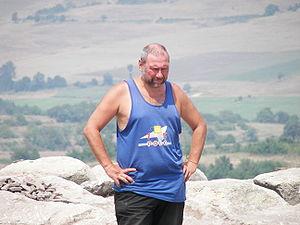
Nikolaï Dimitrov Ovtcharov est un archéologue et historien bulgare né le 19 juillet 1957 à Veliko Tărnovo. Il est membre de l'Institut d'archéologie de l'Académie bulgare des sciences, professeur à l'Université slave de Moscou et membre du conseil de recherche de l'Institut biographique américain.